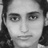
Emotion: neutral